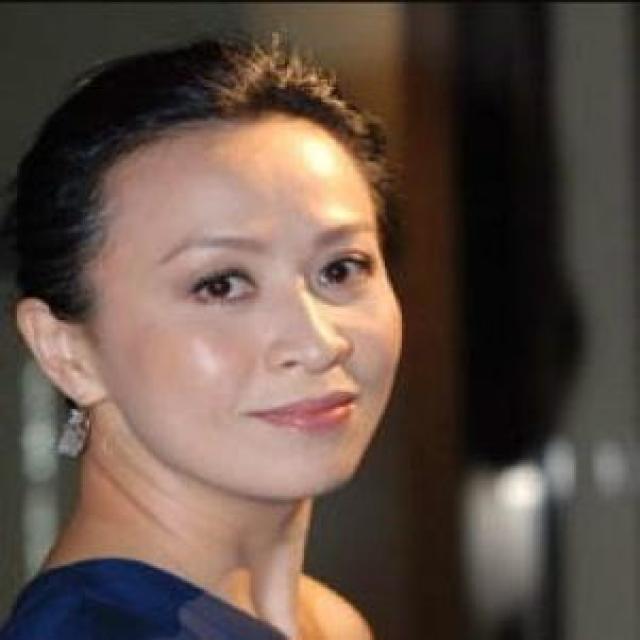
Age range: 21-44